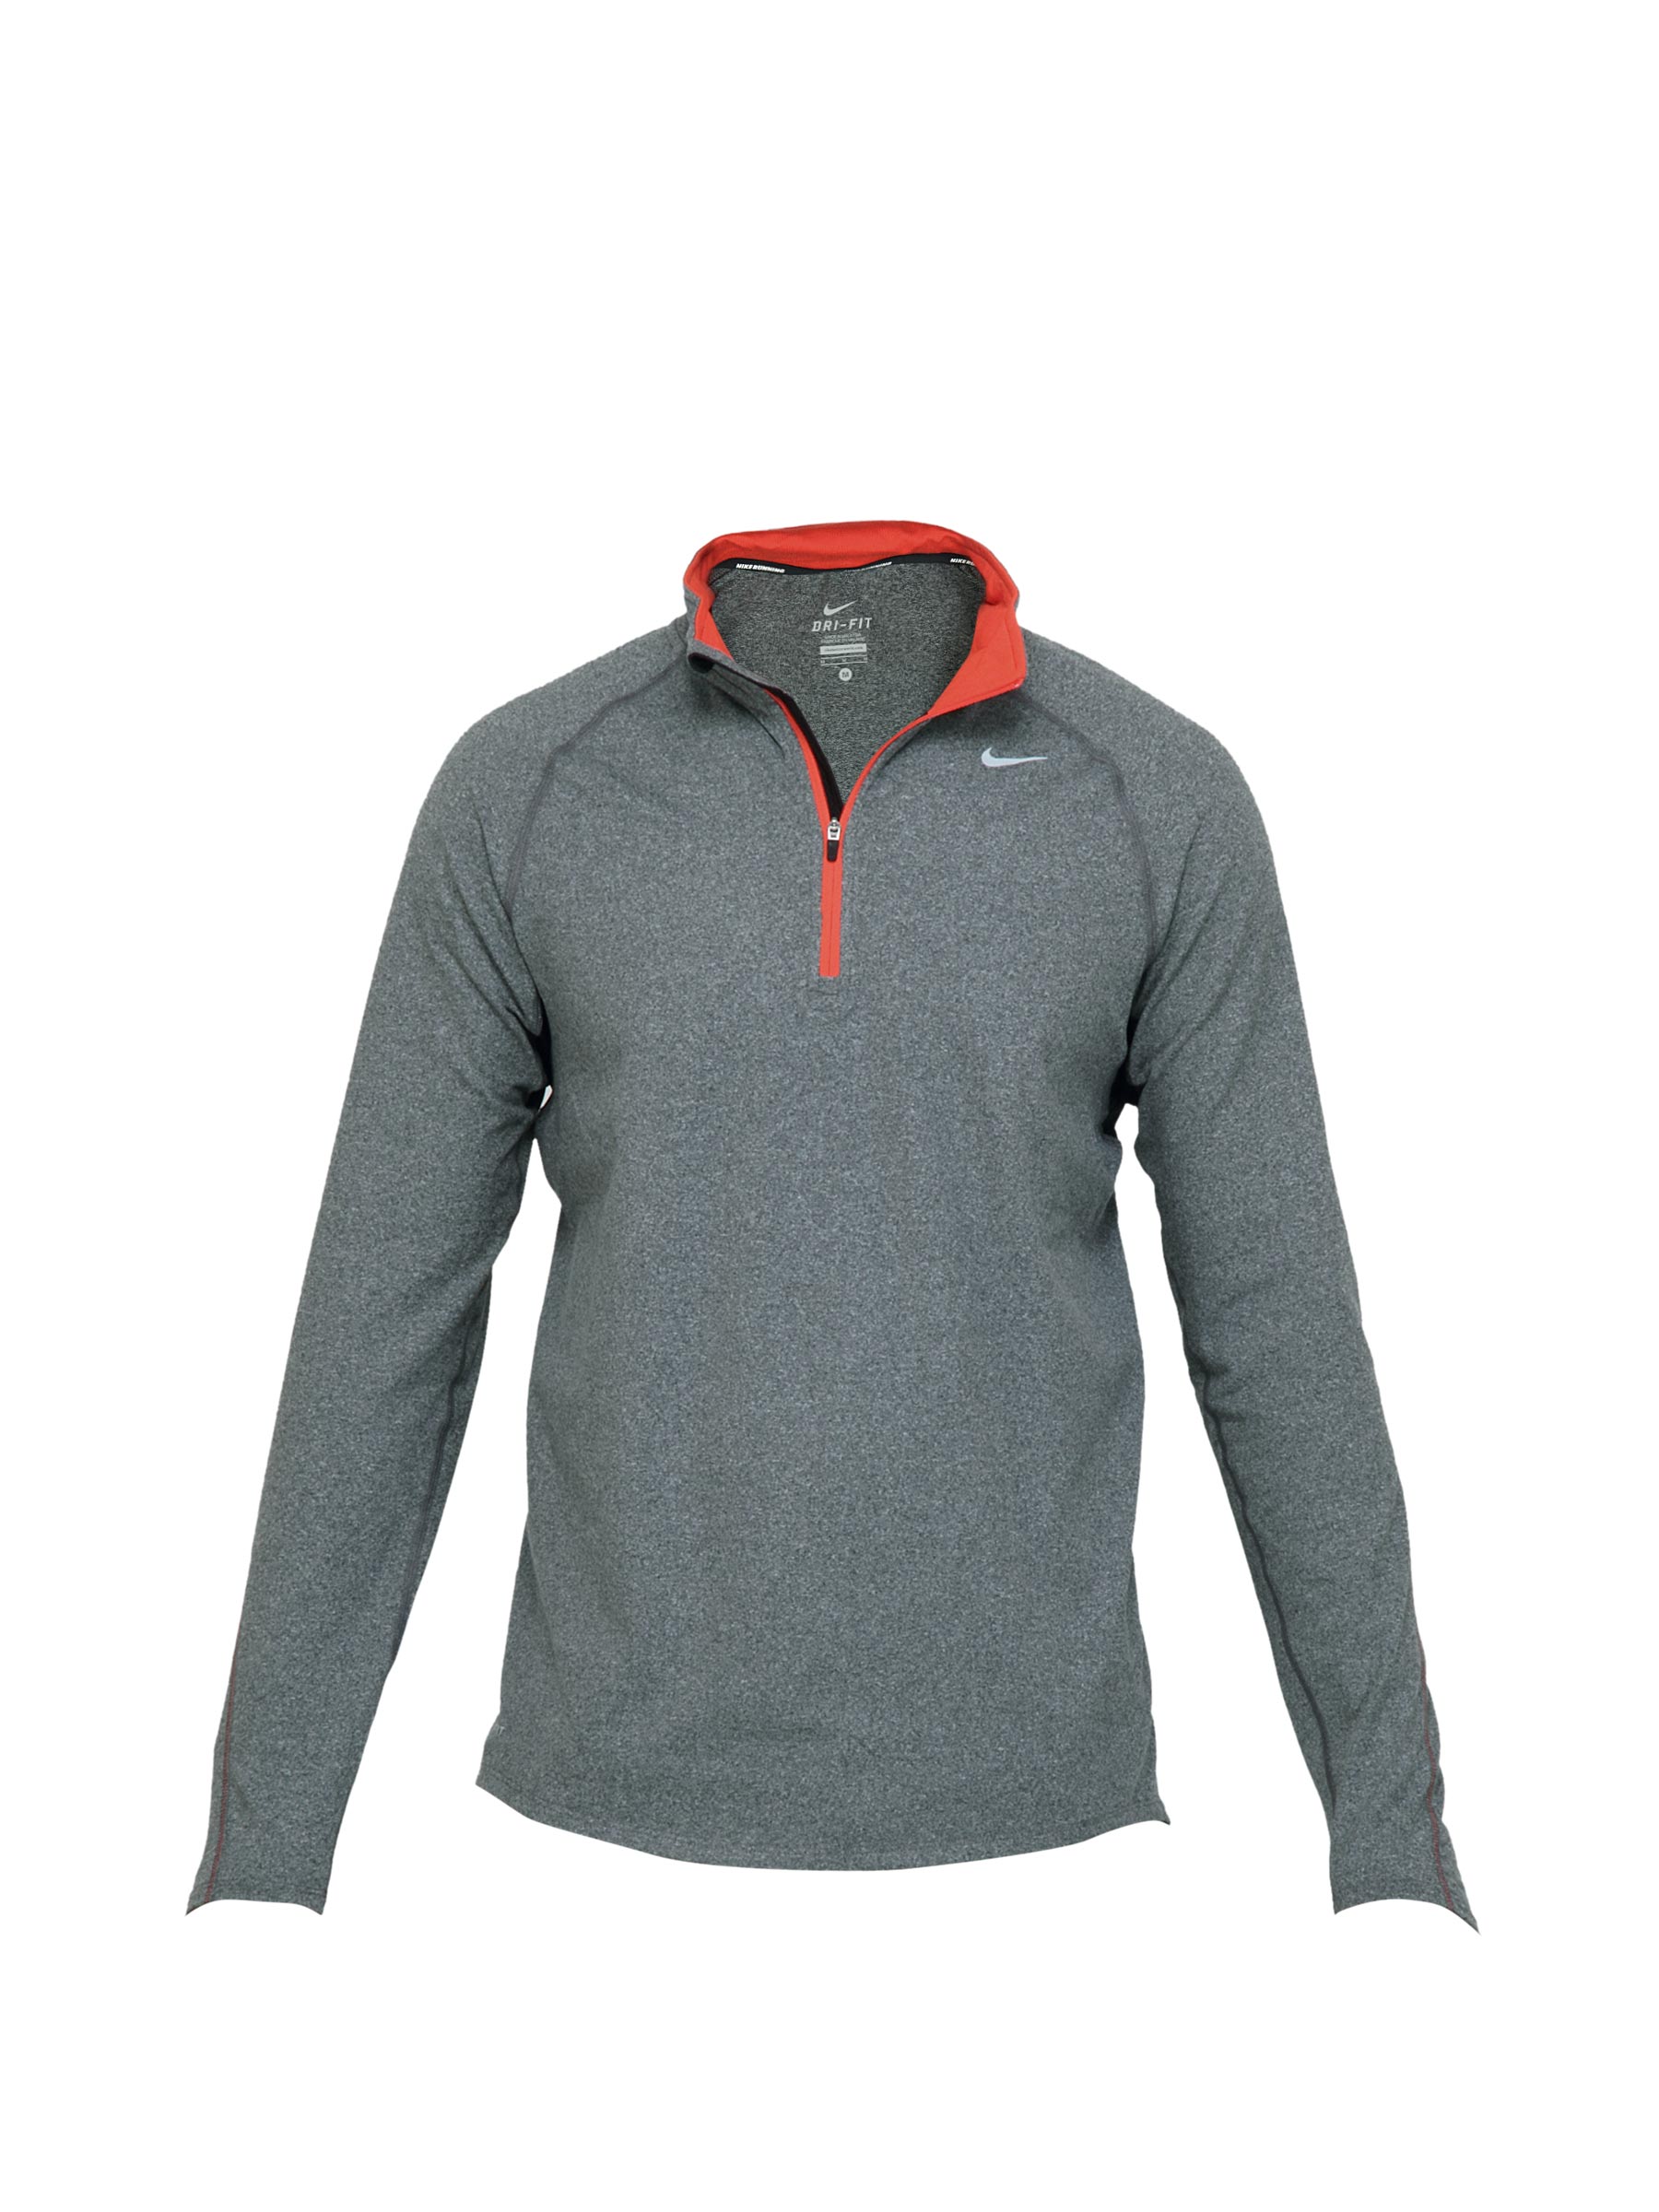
Nike Men Grey Sweatshirt
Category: Apparel / Topwear / Sweatshirts
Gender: Men
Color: Grey
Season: Fall 2011
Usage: Sports